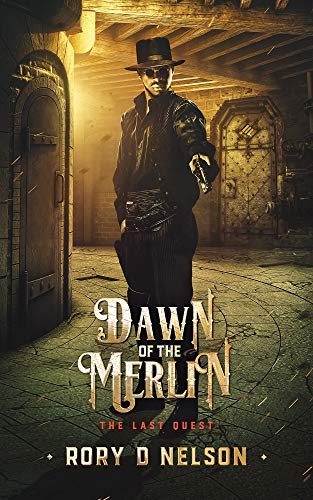
Dawn of the Merlin: The Final Quest (The Brotherhood of Merlin)
Category: Buy a Kindle
Review This book is about what happens in the shadows and behind the scenes, and I think that is a very interesting concept. Rory D Nelson did a nice job of exploring that idea and readers of spy novels, whodunits, and murder mysteries will also be intrigued by this novel. Obviously, fantasy readers will enjoy the world that Rory D Nelson created and the characters he has re-imagined and brought to new and interesting life. -Renee Taylor, Readers Favorite ★★★★★ The action is continuous, pulsating, keeping a steady pace that pulls the reader in. Nelson carefully and believably crafts the politics of this world and the power struggle that dominates the plot. -Courtney McDermott, Pacific Book Review ★★★★★ Rory D Nelson's tale of Perronius ends with surprising twists and turns that deliver a punch. The story of the Merlin is well-crafted and will keep the reader interested in knowing what happens in the rest of the series. Dawn of the Merlin shows that a fresh twist on a familiar theme never runs dry. -Ryan Lanz, Book Review Directory ★★★★ Nelson has a real gift for action. His action sequences are quick and brutal and carefully plotted out, as the characters run from arrows or crouch to prepare a shot or disarm (often literally) a room of weapon carrying warriors, you will feel your breath pound in your chest. -Chaunticleer Book Reviews  ★★★★ Masterfully crafted by author Rory D Nelson, this sweeping tale of a long gone era both stirs the sould and pulls at the heartstrings - Apex Reviews ★★★★★ A truly engrossing and unique spin on Arthurian lore, one that I've never seen before. Nelson introduces us to a dark and complex world with an array of amazing characters you cant help but to root for, setting up what is sure to be an epic series! -Fantasy Enthusiasts Reviews ★★★★★ From the Author Stay tuned and follow me on Amazon for the continuation of the next books in both series. The Brotherhood of Merlin, Book Four - Lustful Sorrows was released in Summer 2020 while The Hound of Hell: Book Three - Rise of the Imperionista is available for pre order and releasing November 23, 2020. About the Author For the past 20 years, Rory D Nelson has owned and operated a window cleaning business in Northern California, where he lives happily with his fiancée, Janell, his dogs, Ruger and Cupcake and his cat, Buddy.Rory writes prolifically: numerous comedy shorts, humorous t-shirts and commercial parodies. Many have been sold to Comedy Central. Some of his favorite writers are John Steinbeck, Ann Rice, Dean Koontz, Stephen King, Mary Shelley, Sylvia Plath, H.P. Lovecraft and George Orwell.As an accomplished actor, Rory participated in numerous high school productions during his youth. In college, he once fabricated a bong from a hand-held vacuum cleaner. Sadly, that was his greatest achievement in college.When he's not writing or dangling from heights cleaning windows, Rory can be found wine-tasting, body-surfing, exploring California's picturesque coastline, weight-training and binging shows on Netflix.Besides spending time with the love of his life, Janell, Rory's other passion is writing The Brotherhood of Merlin series and The Hound of Hell. Book Four - Wrath of the Mutineers in The Hound of Hell series is available for pre order and releasing February 15, 2021. Stay tuned and follow him on Amazon for the continuation of the next books in both series.
Features: To Bring peace to the land, a cruel tyrant must fall. And a legend must Rise. | The emergence of a new Merlin in Gilleon promises to usher in a time of peace and prosperity. But becoming one is next to Impossible. | Is Perronius up to the challenge? | Before Merlin attained his title and became the greatest knight in Round Table history, he was Perronius, lead knight in Gilleon, and on his way to completing three impossible missions in order to prove himself worthy of his claim. | Will his final | mission be his undoing? | With only a handful of his most elite knights, Perronius embarks on his final mission: rescue a gifted monk and his son from the fortress of Songre Khan, a ruthless tyrant who imprisoned the monk in order to gain his knowledge of mortal combat--for no one, not even Perronius, is Gaeden Kai's equal. Perronius will stop at nothing to see Gaeden Kai freed from his bonds-even if it kills him. The fate of Gilleon depends on it.